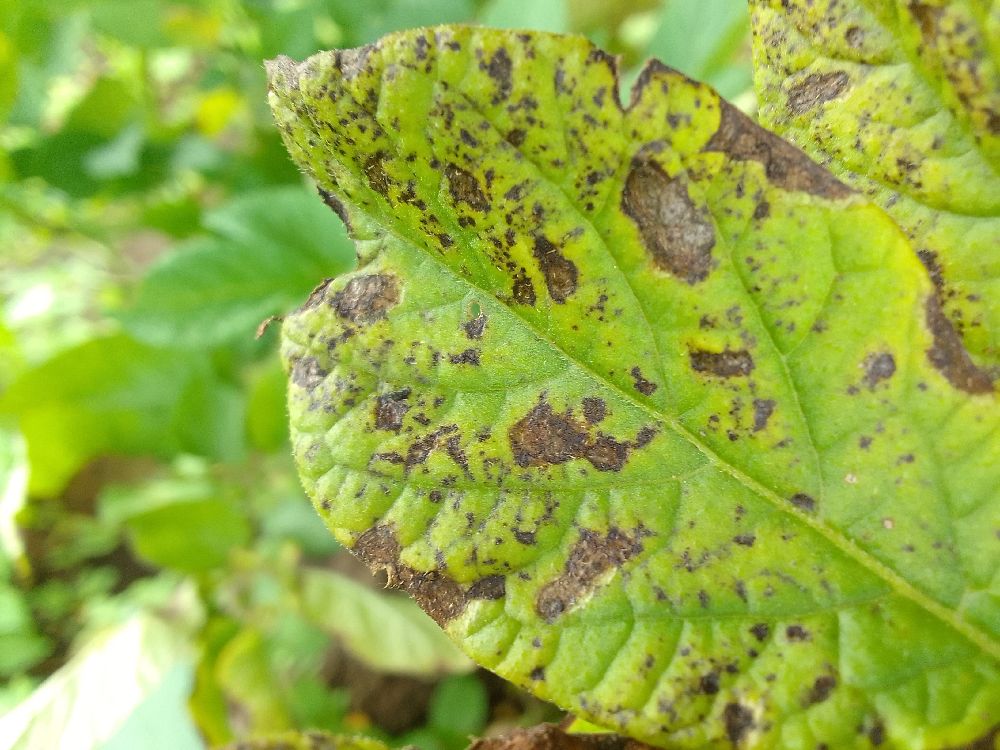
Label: Early blight